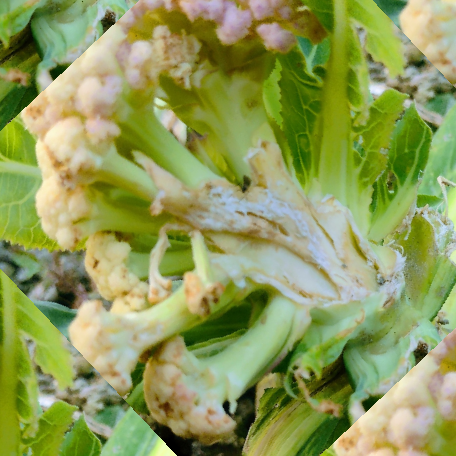
Label: Bacterial spot rot